Tayeb Bouzid

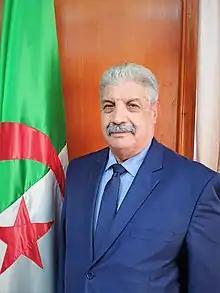
<a href="https%3A//www.mesrs.dz/documents/12221/5328118/CV.pdf/8461ba03-bb5f-4f54-9aaf-69337dfa6001">Tayeb BOUZID

Tayeb Bouzid (born 3 of February 1955) is an Algerian minister. He took office at the Ministry of Higher Education and Scientific Research (Arabic: وزارة التعليم العالي والبحث العلمي), in Algiers, Algeria on April 1, 2019.